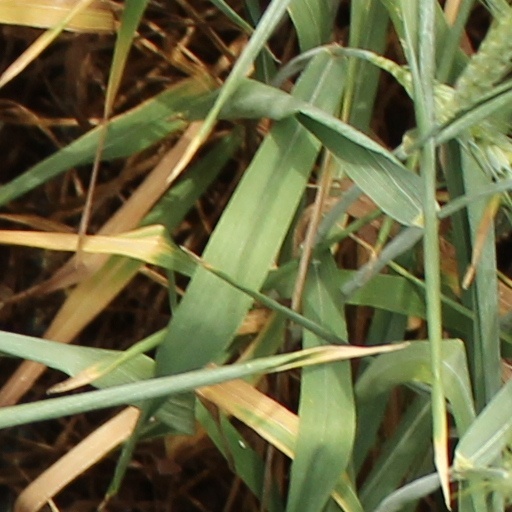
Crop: wheat